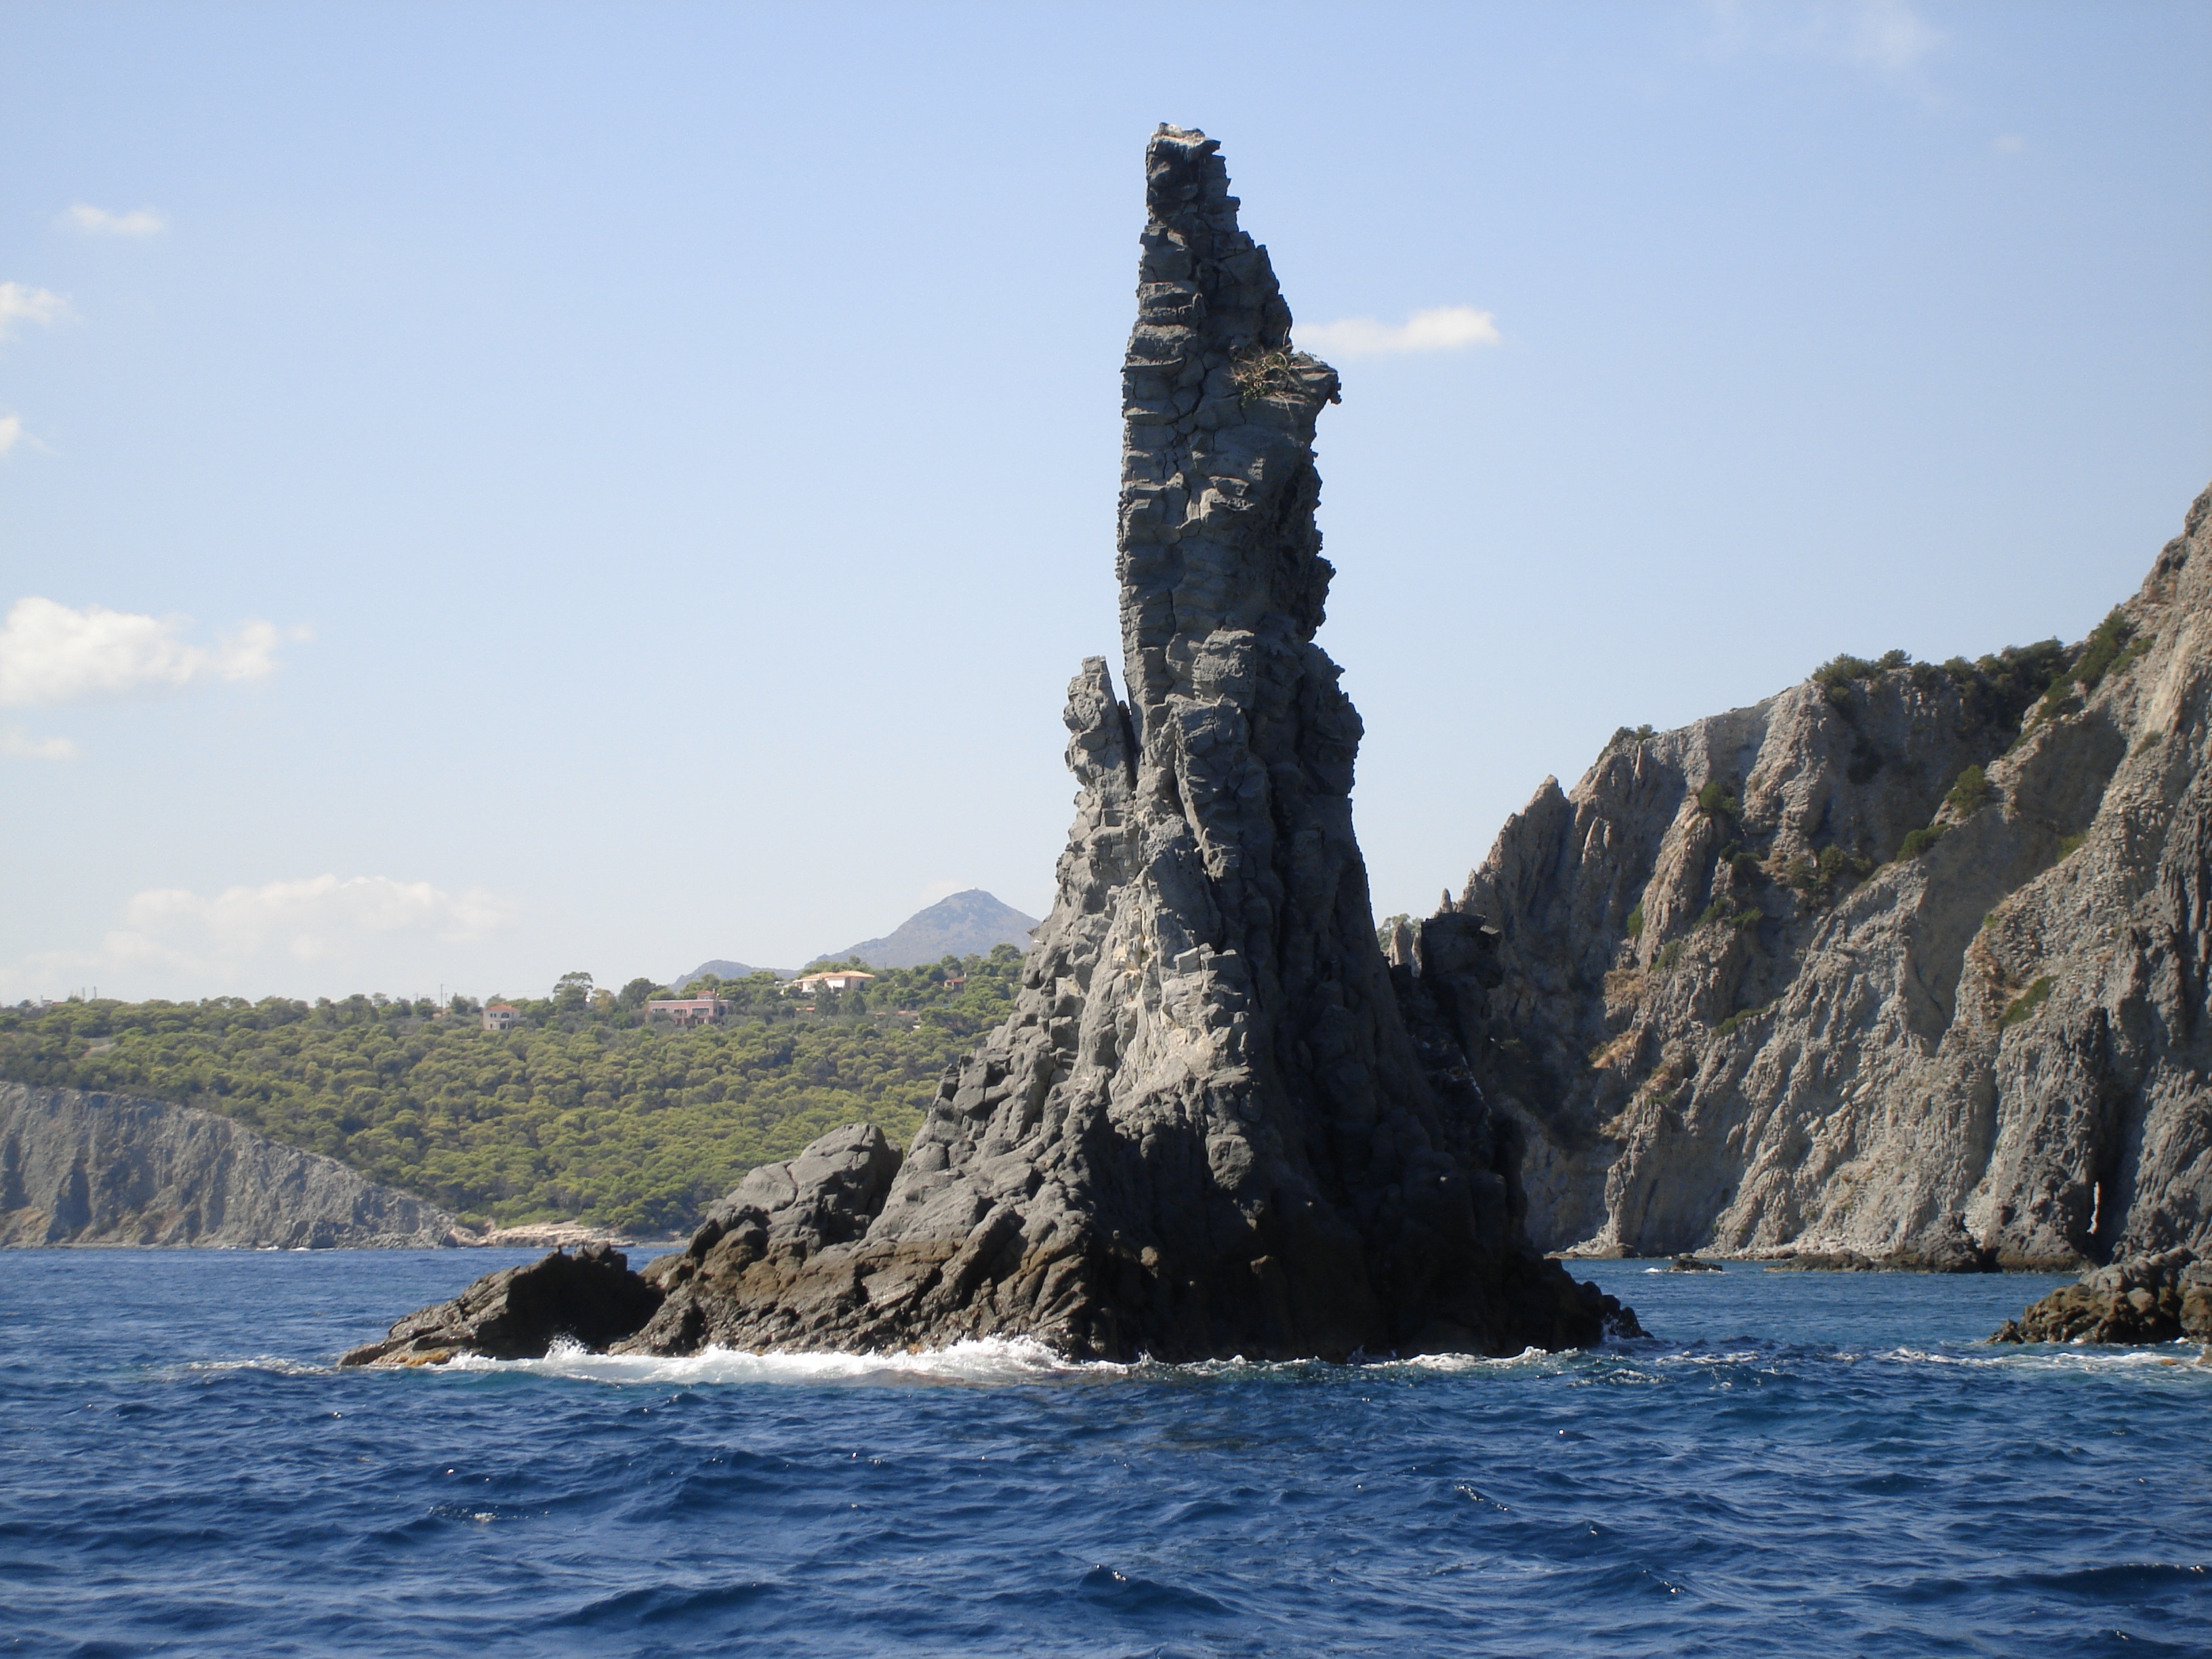
sea, coast, rock, ocean, formation, cliff, tower, bay, rock formation, stack, terrain, greece, cape, islet, aegina isle